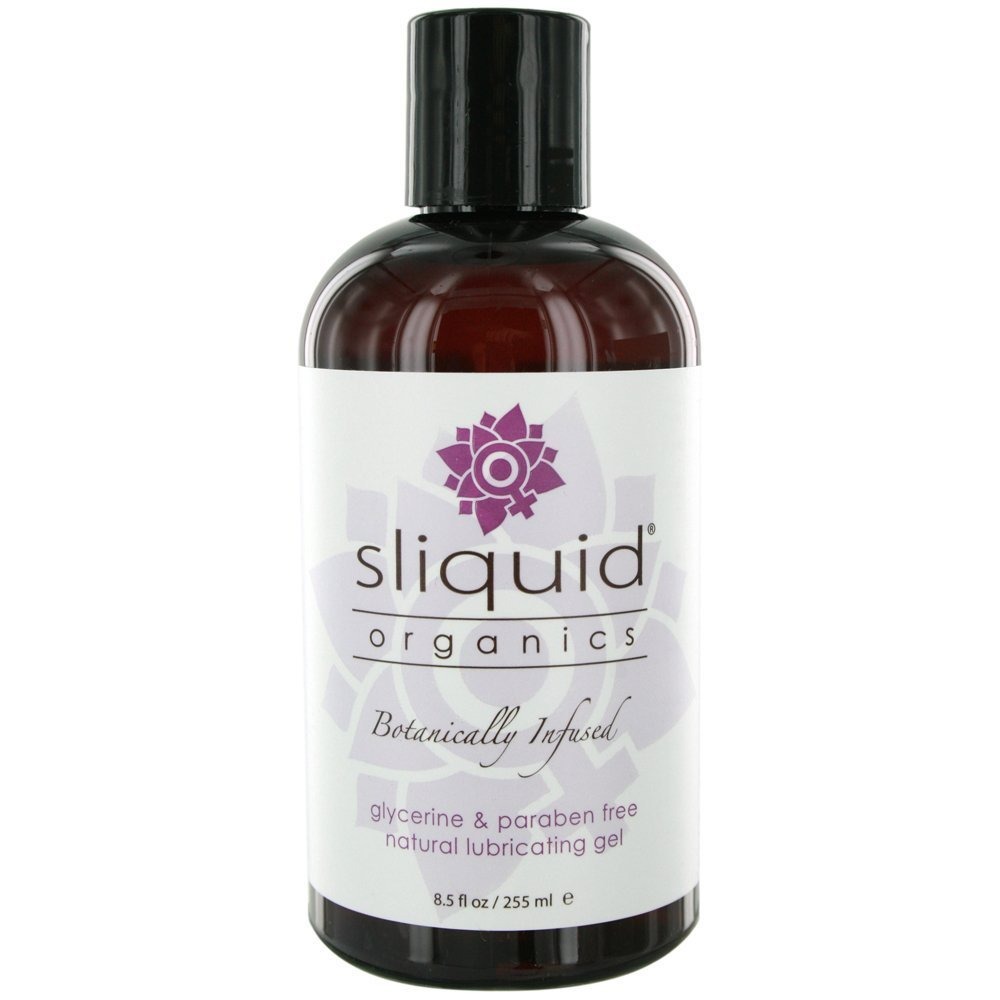
Item Name: Sliquid Organics Natural Lubricating Gel, 8.5 Fluid Ounce
Bullet Point 1: Paraben free
Bullet Point 2: Glycerin free
Bullet Point 3: Comes in 8.5 Ounce bottle
Value: 8.5
Unit: Fl Oz

Price: 20.99